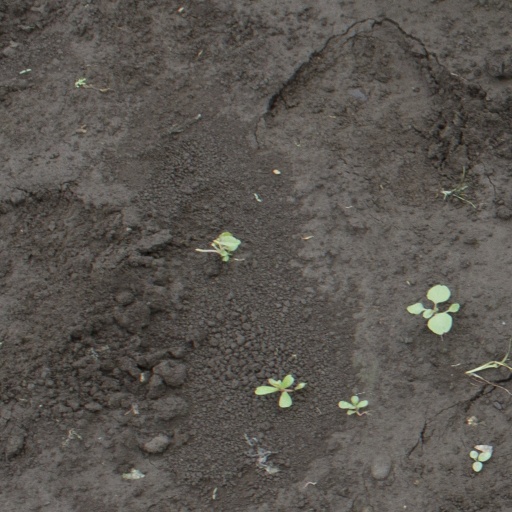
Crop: soybean